The American Diary of a Japanese Girl

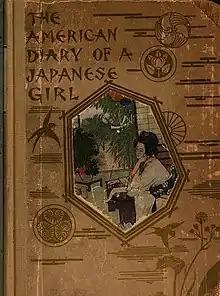
Cover of the Stokes edition

The American Diary of a Japanese Girl is the first English-language novel published in the United States by a Japanese writer. Acquired for "Frank Leslie's Illustrated Monthly Magazine" by editor Ellery Sedgwick in 1901, it appeared in two excerpted installments in November and December of that year with illustrations by Genjiro Yeto. In 1902, it was published in book form by the New York firm of Frederick A. Stokes. Marketed as the authentic diary of an 18-year-old female visitor to the United States named "Miss Morning Glory" (Asagao), it was in actuality the work of Yone Noguchi, who wrote it with the editorial assistance of Blanche Partington and Léonie Gilmour.